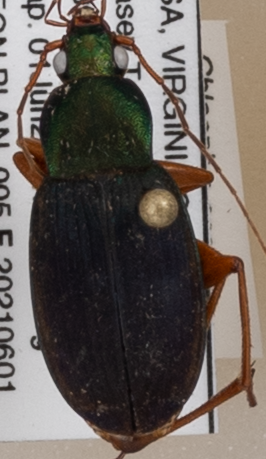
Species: Chlaenius aestivus
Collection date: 2021-06-01 04:00:00
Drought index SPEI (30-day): -0.656
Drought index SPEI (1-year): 0.32
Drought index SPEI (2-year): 0.348